Light beer

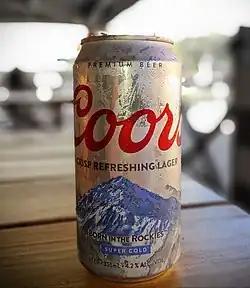
Coors Light, a common American light beer

Light beer is a term that can describe several different types of beer. In the United States, "light beer" is beer with reduced calorie content. Prior to the 1970's, "light beer" had other meanings in the United States. In Australia, Canada, and Scotland "light beer" is beer with lower alcohol content than regular beer.